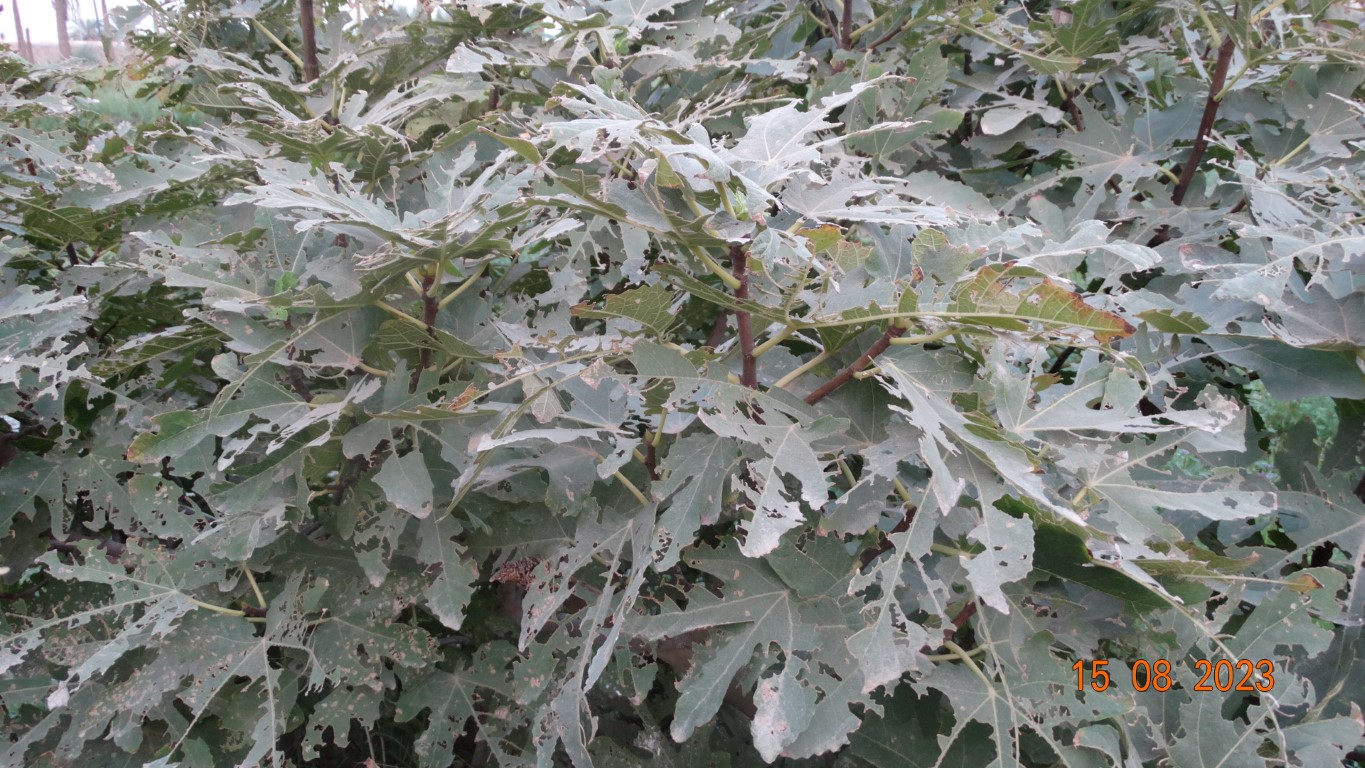
Label: infected